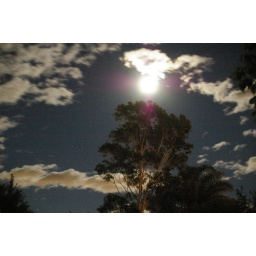
Taken by Andy, when the sky began to clear out. 2nd of 3 photos.